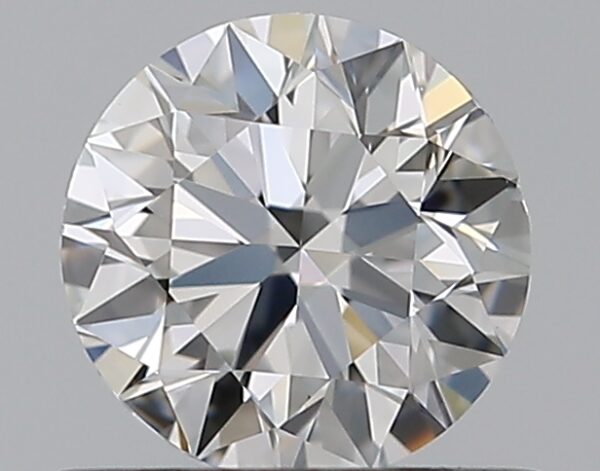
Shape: round
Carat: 0.5
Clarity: VS2
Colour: F
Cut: EX
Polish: EX
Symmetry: VG
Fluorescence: F
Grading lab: GIA
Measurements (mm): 5.02 x 5.07 x 3.14